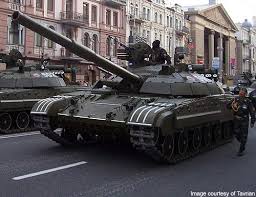
Label: Tank